Itamar Ben-Avi

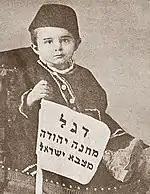
Itamar Ben-Avi as a child

Itamar Ben-Avi was born as Ben-Zion Ben-Yehuda in Jerusalem on 31 July 1882, the son of and Eliezer Ben-Yehuda. Eliezer is credited with reviving the Hebrew language; Itamar was brought up to be the first native speaker of Hebrew in the modern era. At his father's insistence, Itamar was not permitted to hear any language other than Hebrew at home. When he was very young, Itamar always wanted someone to play with, but his parents did not want him to speak with the other children who spoke different languages. He made friends with a dog which he called "Ma'her", meaning "fast" in Hebrew. His three siblings died in a diphtheria epidemic and his mother died of tuberculosis in 1891. He and his family were ostracized from the ultra-orthodox community due to their usage of Hebrew as a day-to-day language. The religious community saw this as sacrilege because they viewed it as the language of the Torah and prayers, and not as an everyday language.